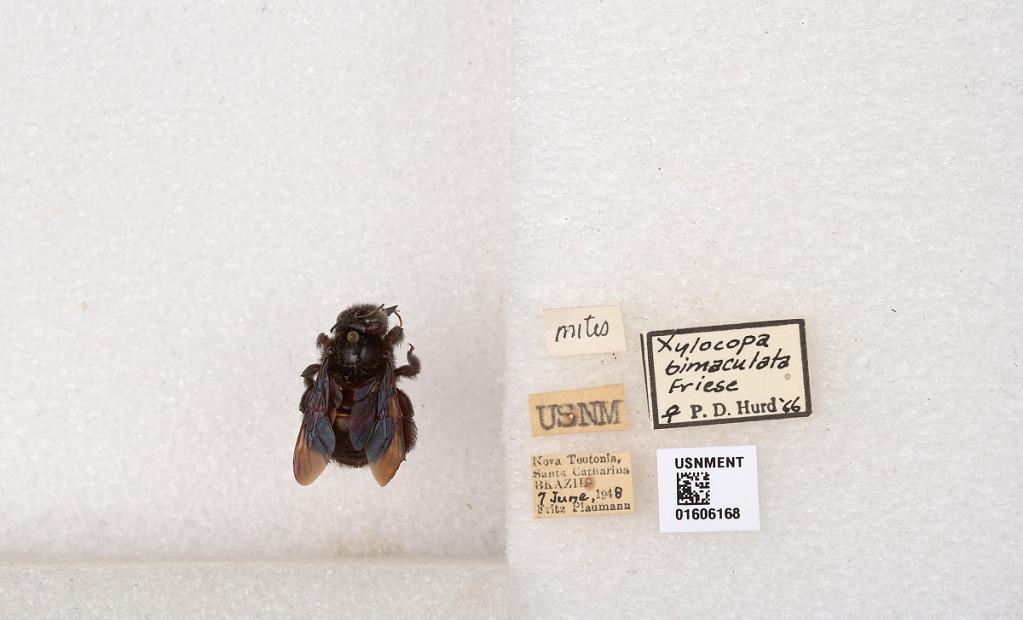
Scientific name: Xylocopa (Dasyxylocopa) bimaculata Friese
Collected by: F. Plaumann
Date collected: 1948-6-7
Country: Brazil
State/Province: Santa Catarina
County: Seara
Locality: Nova Teutonia
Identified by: Hurd, P. D.